Toccata and Fugue in D minor, BWV 565

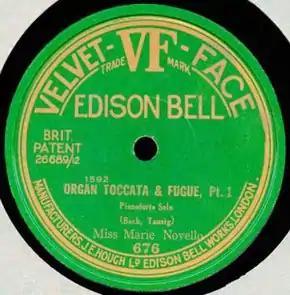
Edison Bell Velvet Face (VF) recording No. 676 (part 1): Marie Novello's performance of Tausig's arrangement of BWV 565. The VF series with a bright green label ran from 1925 to 1927.

Bach's Toccata and Fugue was not performed on the organ exclusively. The title page of the first publication of the piece already indicated that performance on the piano by one or two players was possible. From 1868 to 1881, Karl Tausig's piano transcription of the Toccata and Fugue in D minor was performed four times in the Gewandhaus in Leipzig. Many more piano transcriptions of BWV 565 were published, for instance by Louis Brassin, Ferruccio Busoni, Alfred Cortot, and by Max Reger in transcriptions for both piano two hands and four hands.